Mao Zedong's cult of personality

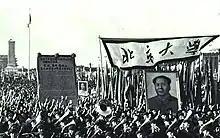
Red Guards of Beijing University marching through Tiananmen Square, 1966

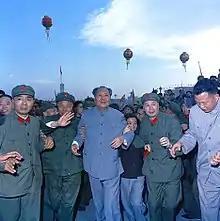
Mao Zedong with the Red Guards during the Cultural Revolution (1966)

Mao's cult was significantly elevated during the Cultural Revolution, despite the major failures of his Great Leap Forward campaign only years prior. The established Cultural Revolution Committee preferred not to take harsh measures against critics of the regime at first. And so Mao decided to turn to the grassroots of the revolution and "true socialism" where he reaffirmed the foundation of his cause - "in addition to left-wing radicals - Chen Boda, Jiang Qing and Lin Biao, Mao Zedong's ally in this enterprise was to be primarily Chinese youth".